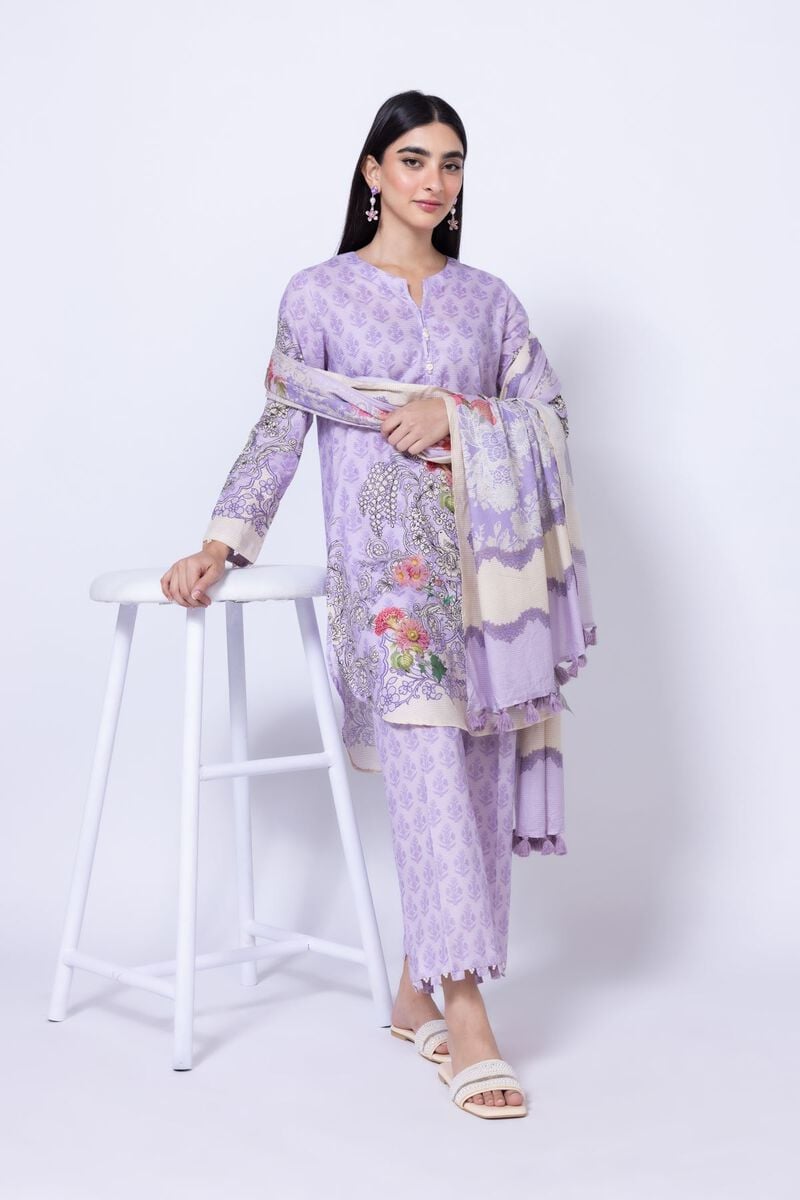
lavender multi kurta set with dup